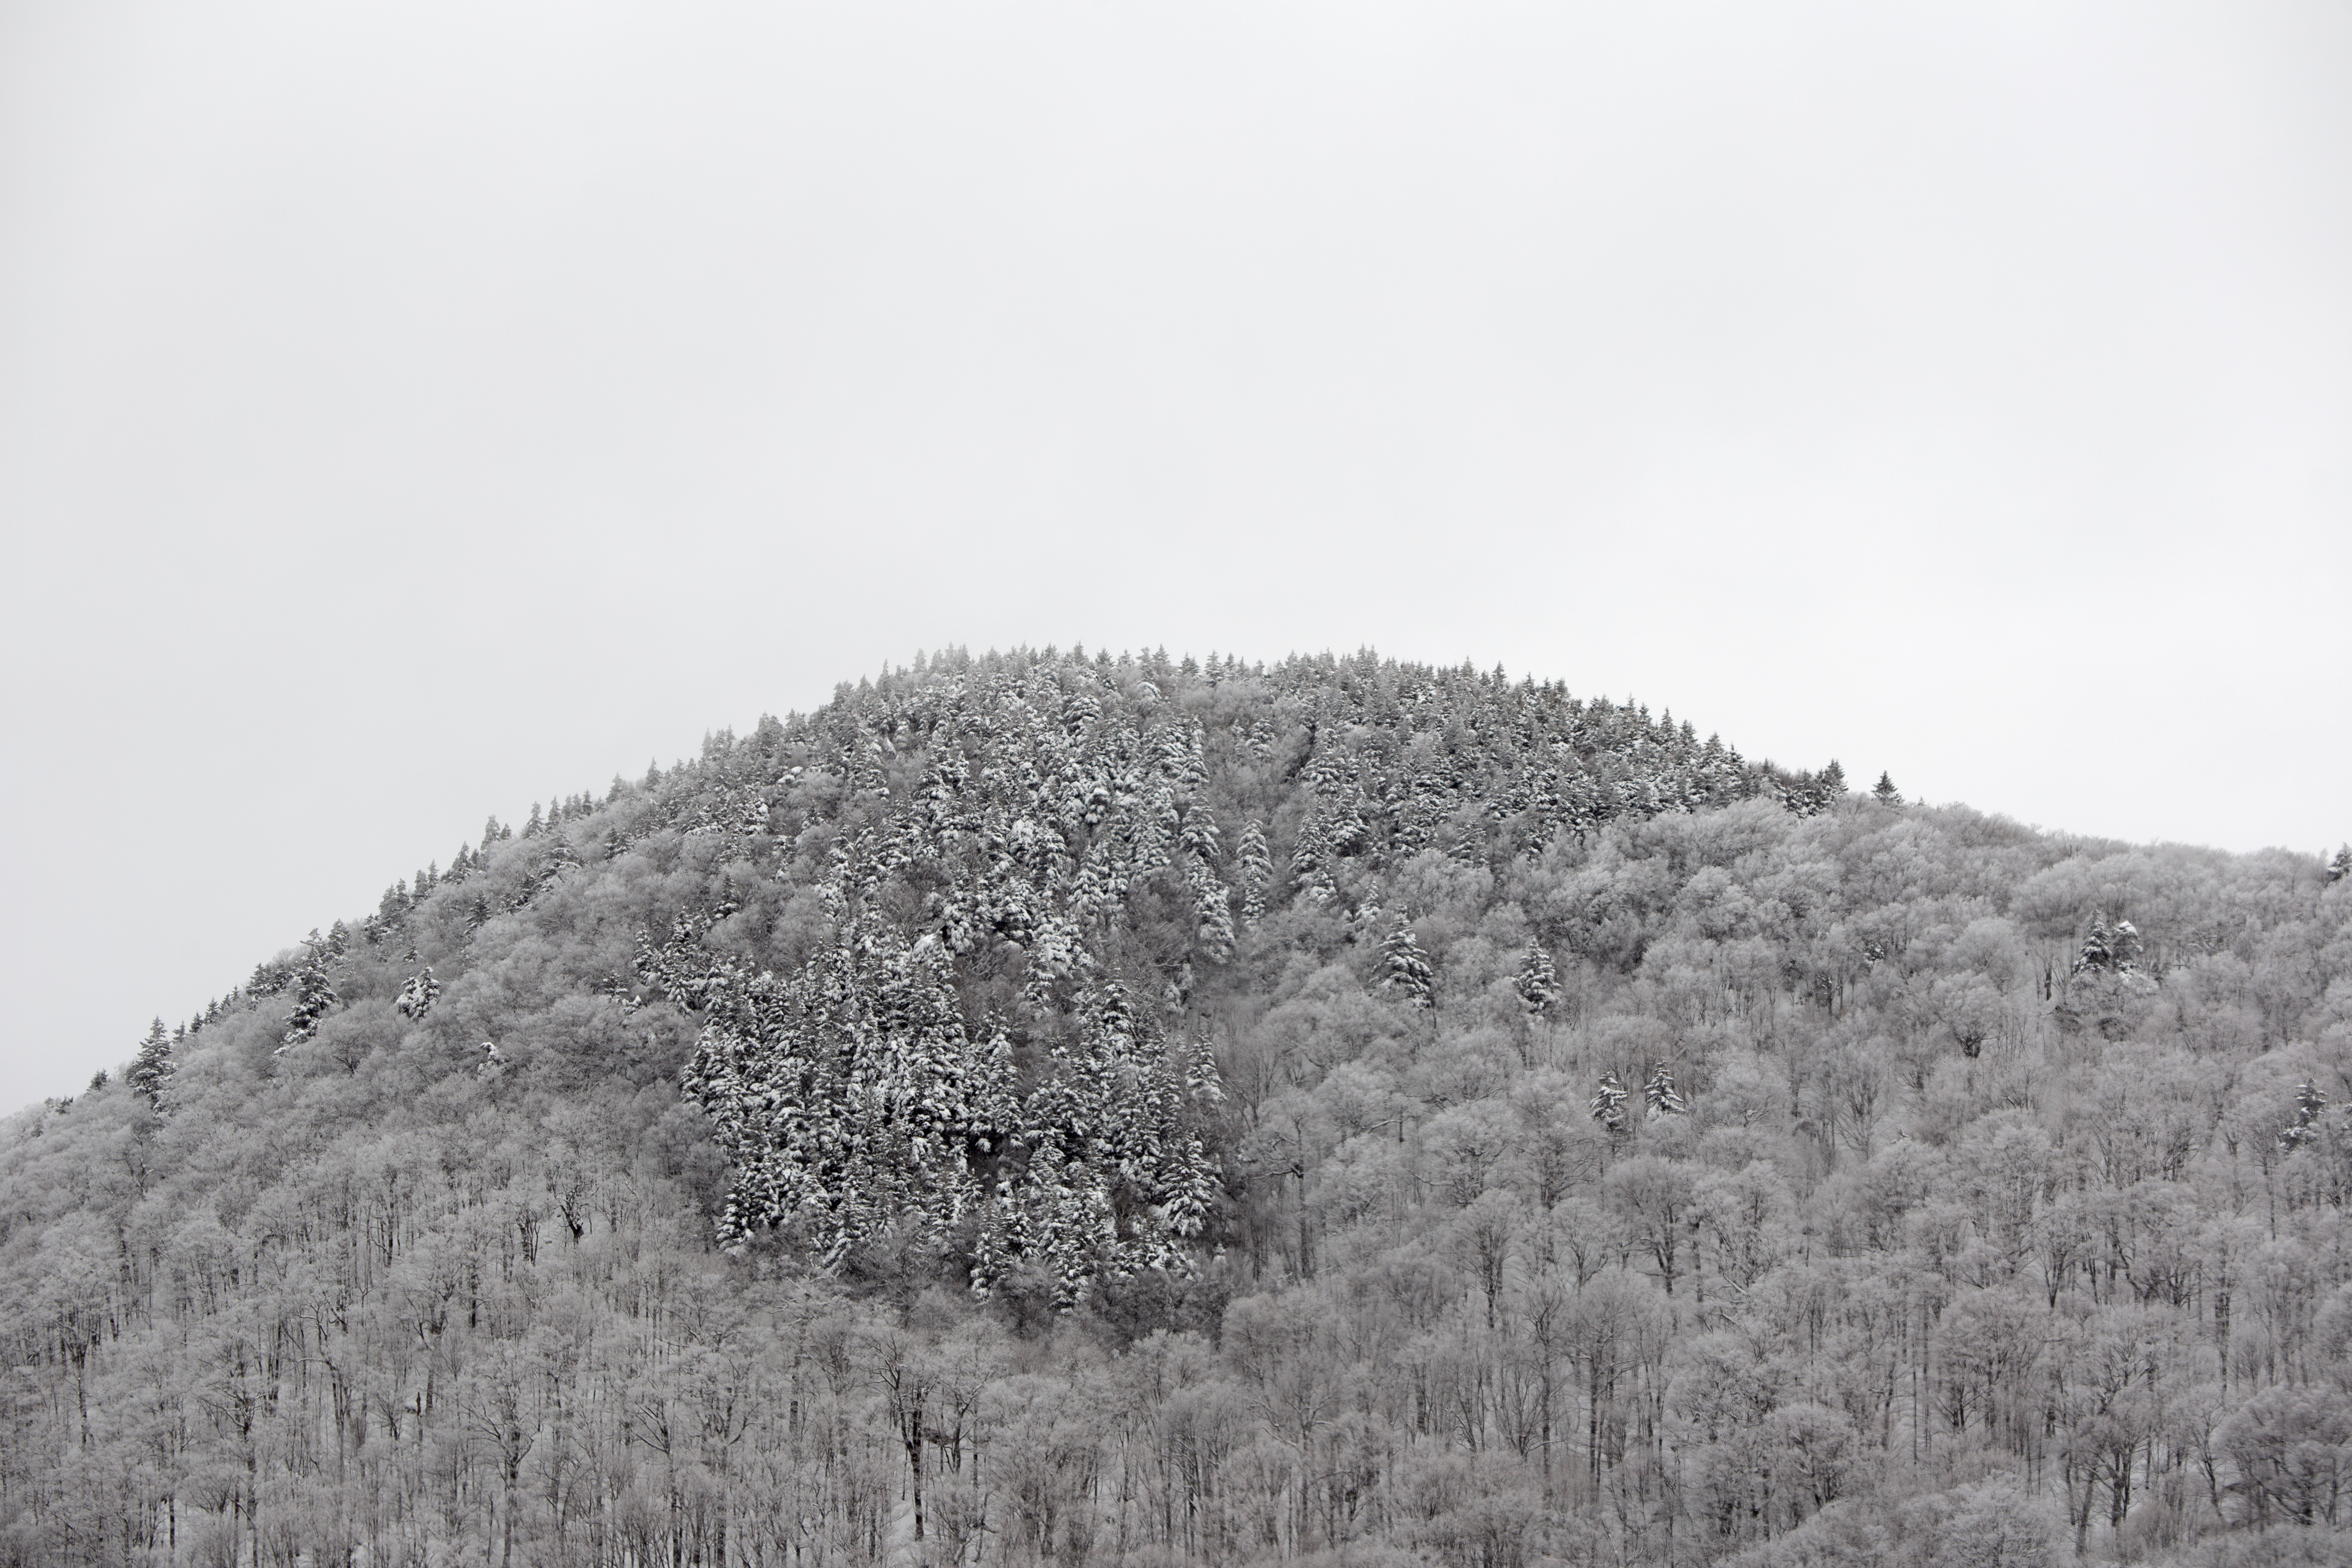
white, black, black and white, monochrome photography, monochrome, hill, tree, stock photography, sky, photography, grass, landscape, plant, rock, style, grassland